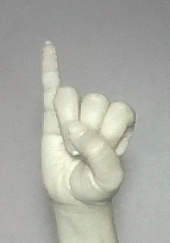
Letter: meem